Play date

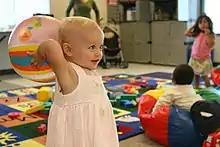
Toddlers playing while an adult watches in the background

A play date or playdate is an arranged appointment for children to meet and play.